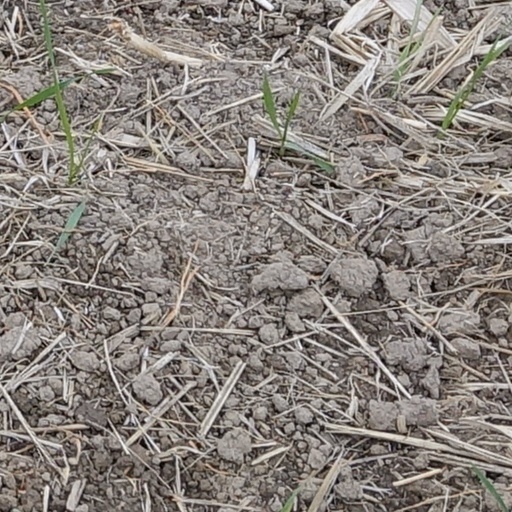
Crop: wheat